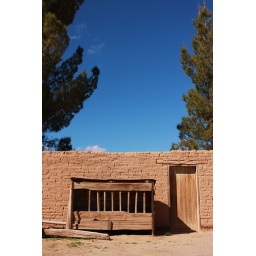
Door to the past. Adobe wall and wooden door in Old Mesilla, New Mexico by Troy Tudor